Modernisme

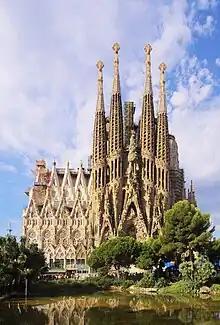
The Sagrada Família, an icon of "Modernisme", by Antoni Gaudí

Some of the works of Catalan Modernism have been listed by UNESCO as World Cultural Heritage: